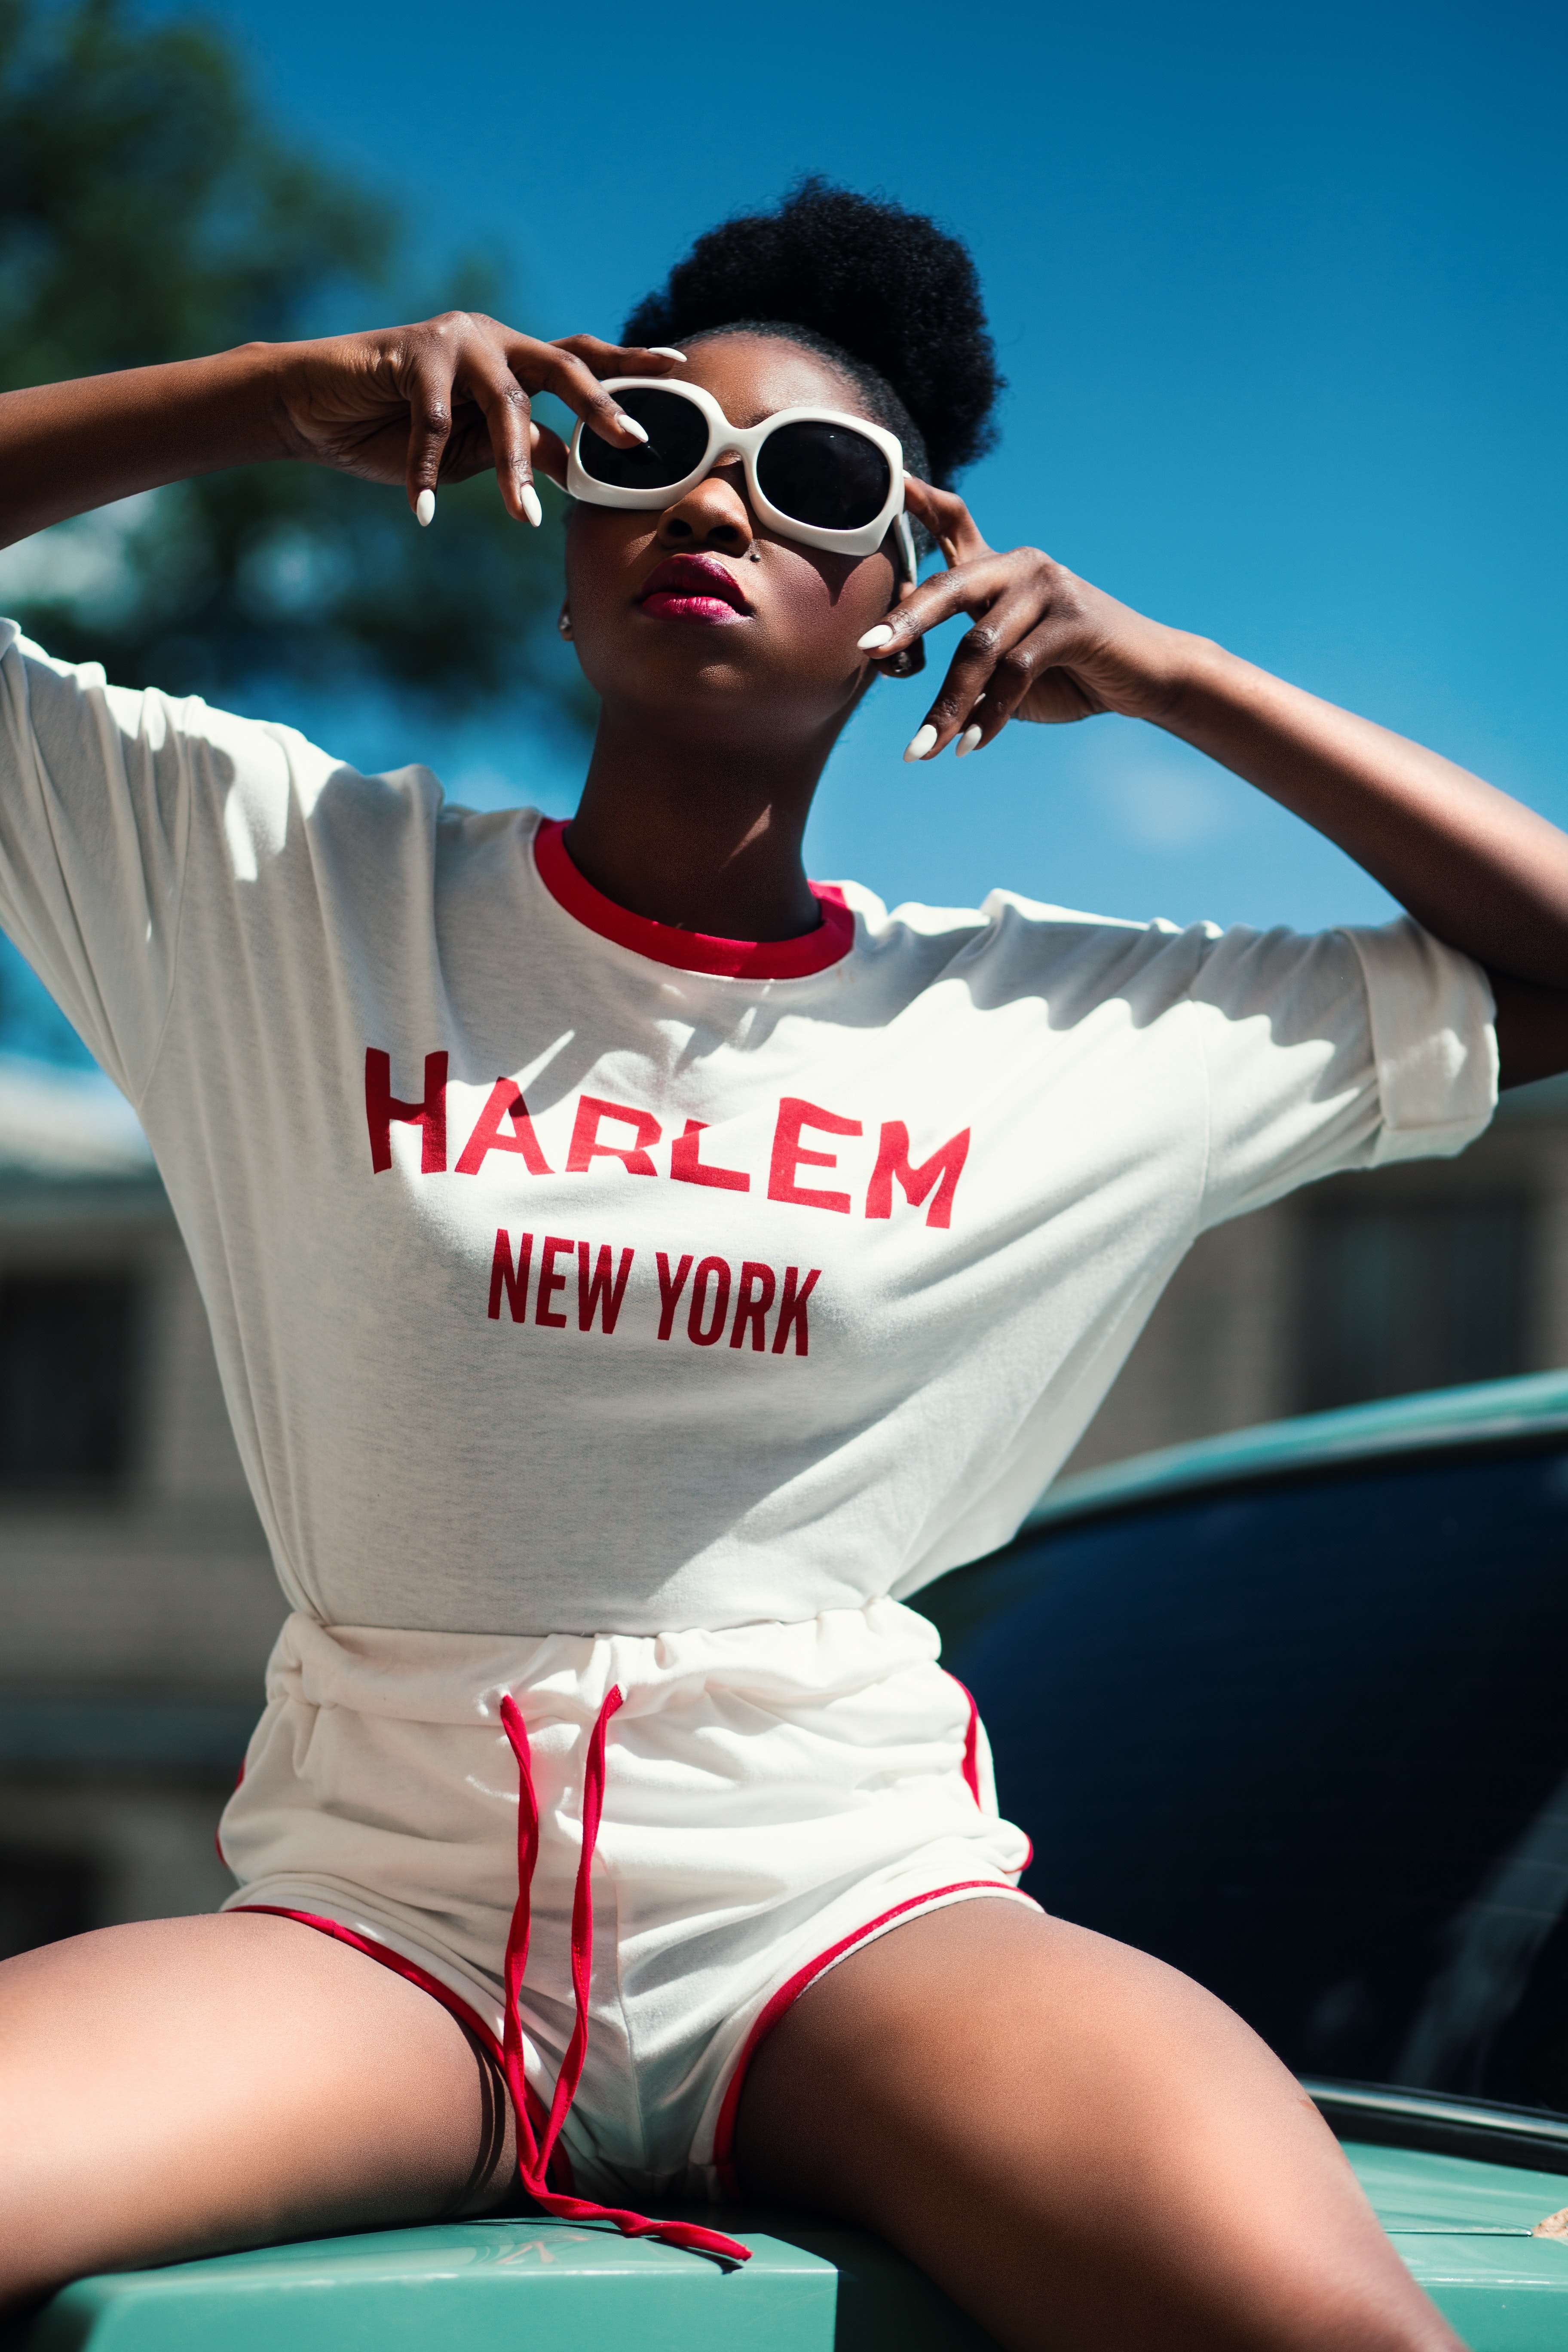
eyewear, cool, sunglasses, games, muscle, fun, leg, glasses, recreation, leisure, photography, thigh, vision care